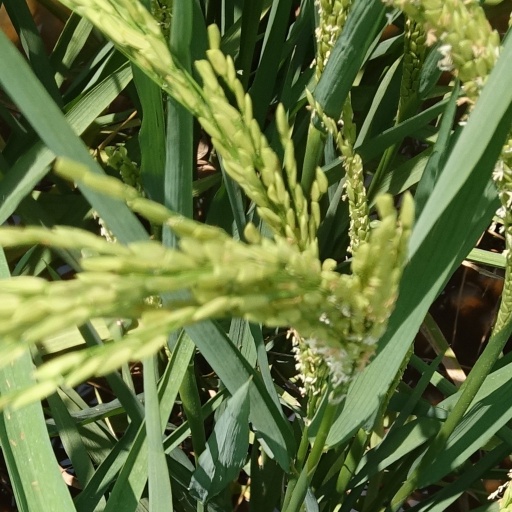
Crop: rice